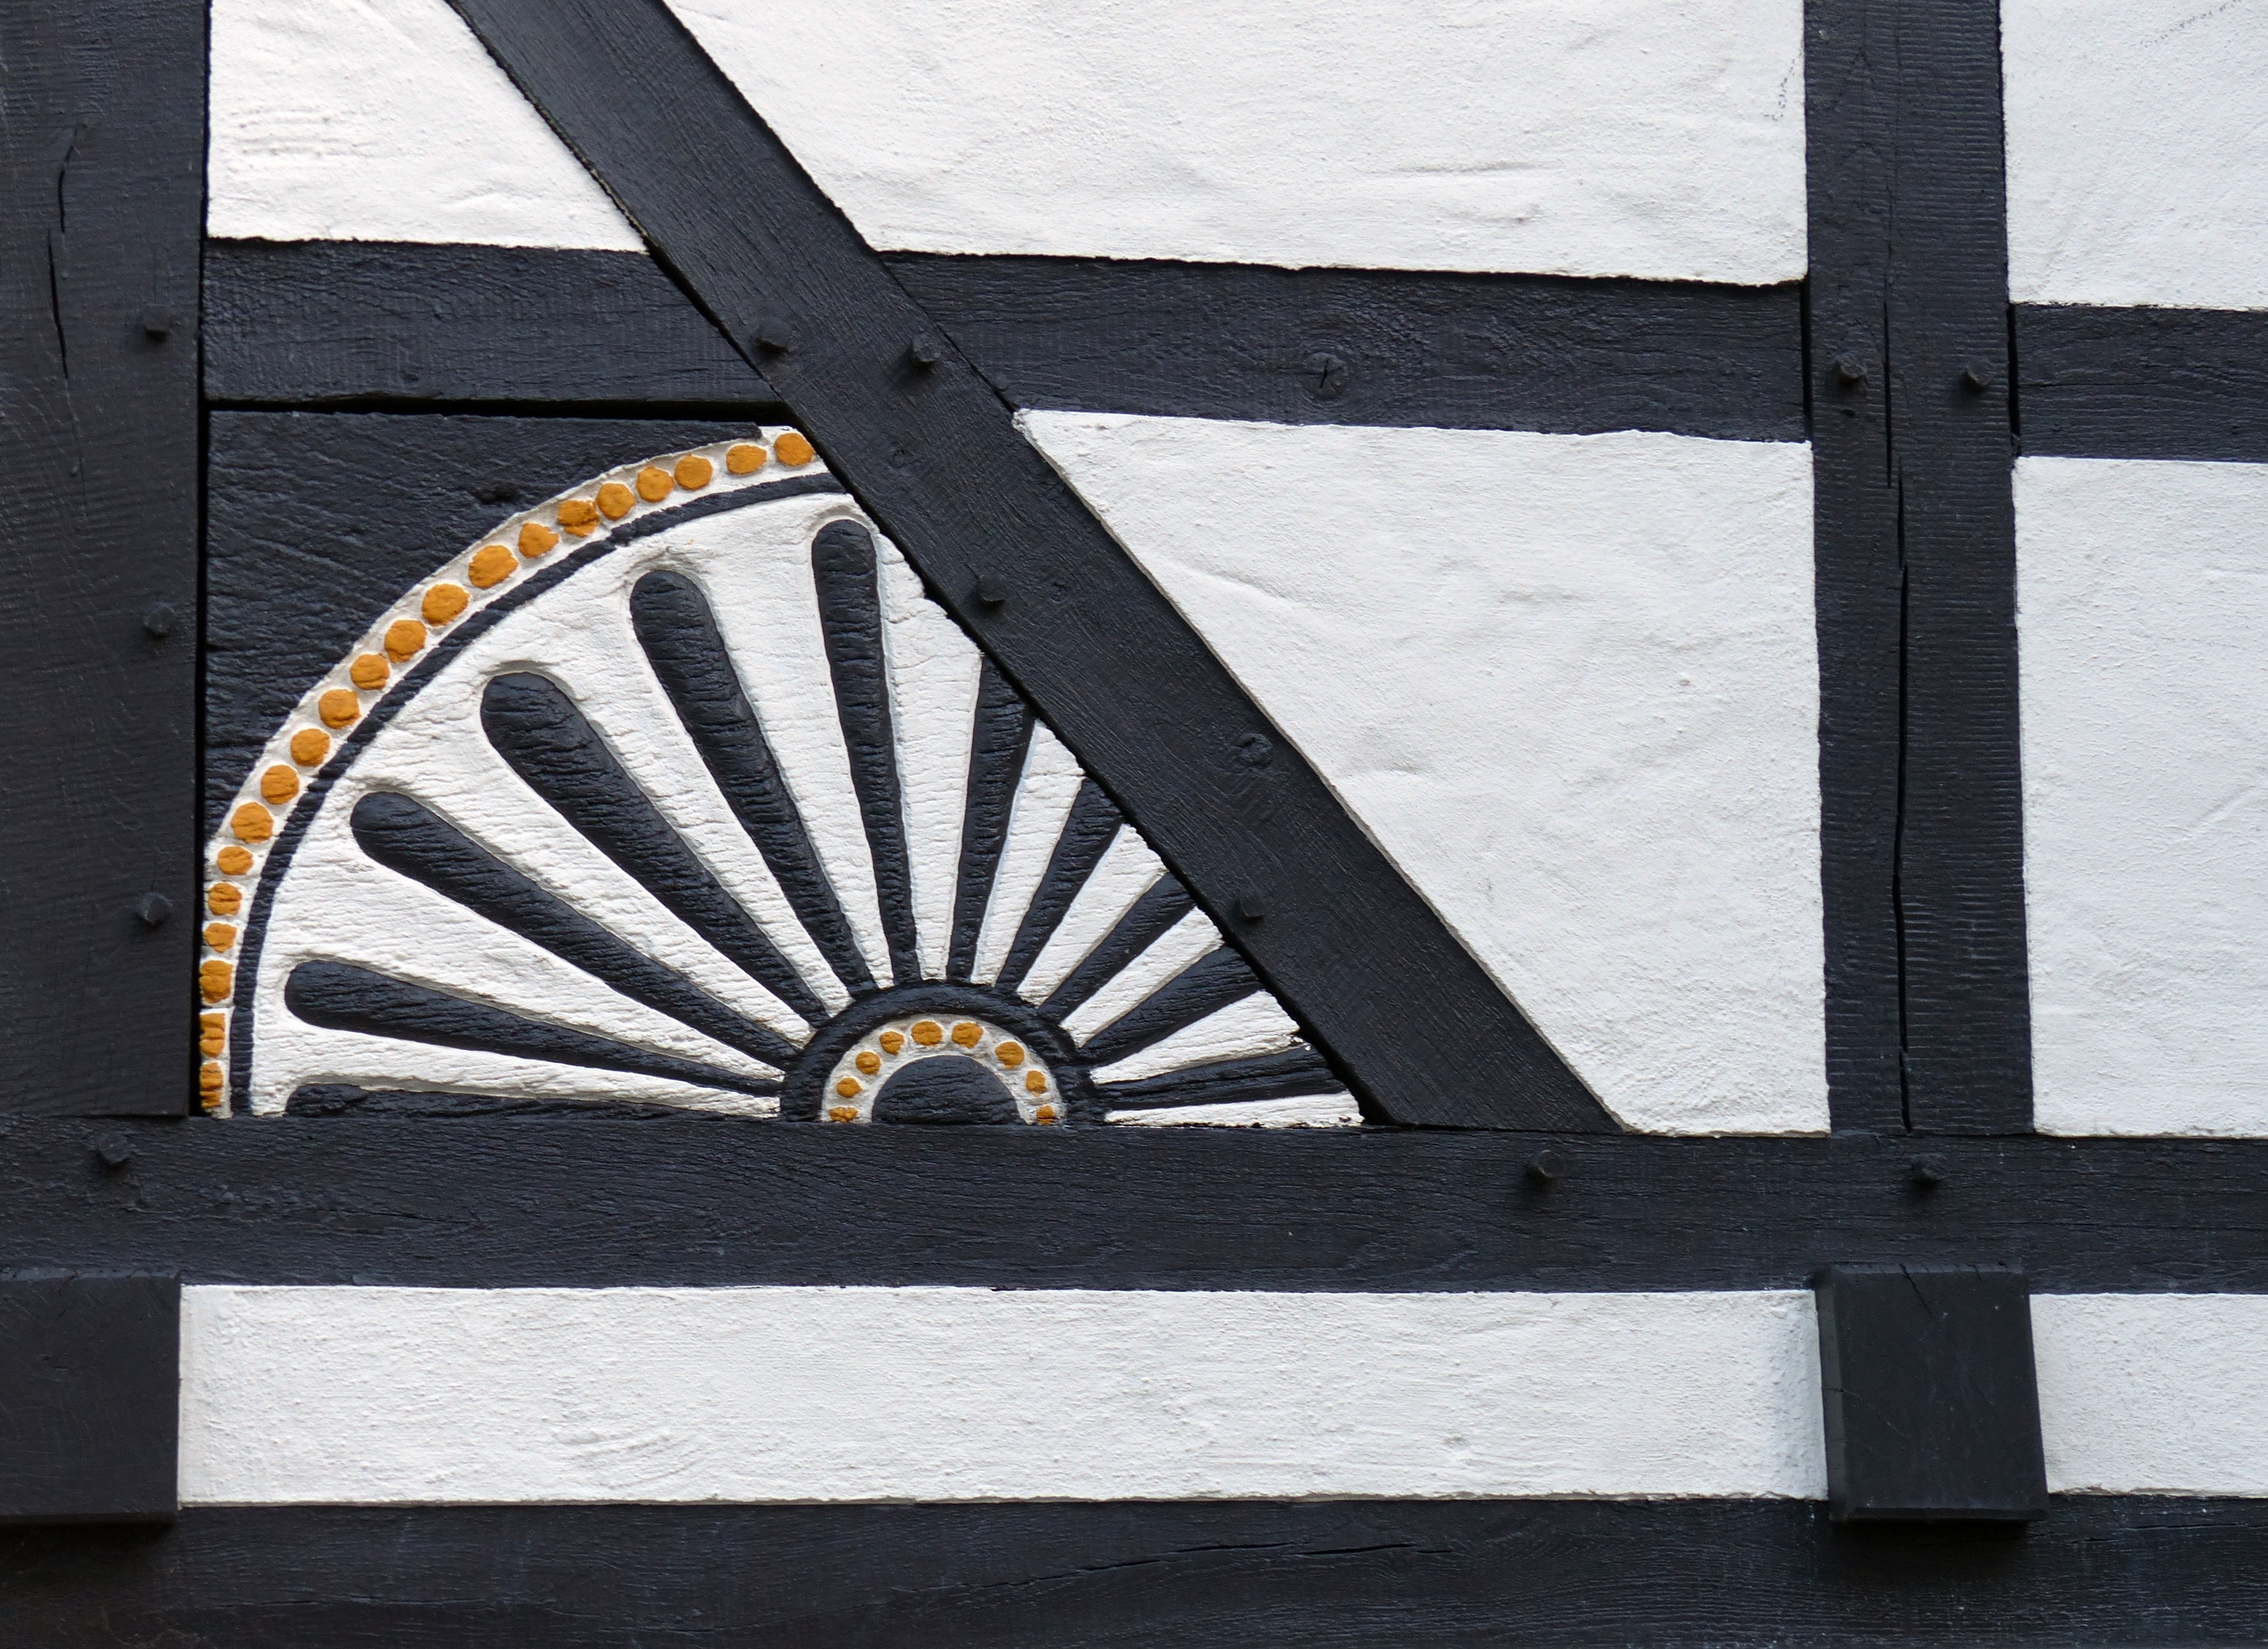
architecture, wood, white, window, home, wall, line, color, facade, blue, craft, black, material, artwork, painting, old town, art, creativity, symmetry, mural, iron, shape, artfully, truss